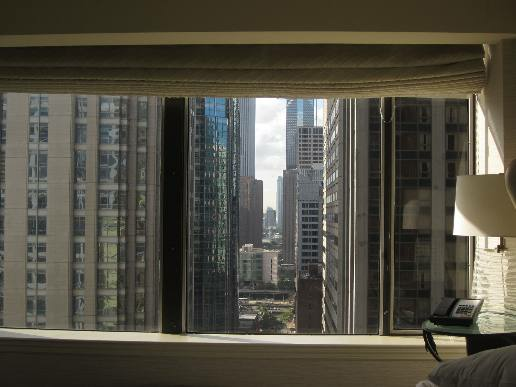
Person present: No